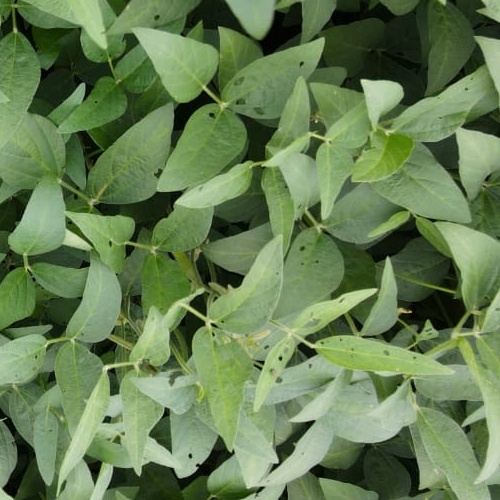
Label: Diabrotica_speciosa